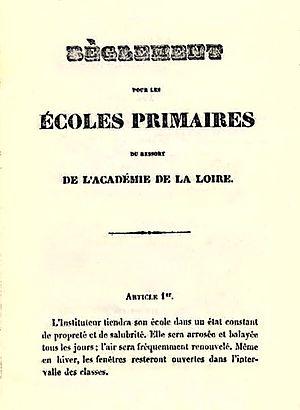
Règlement des écoles primaires de l'Académie de la Loire, 1852.
Saint-Martin-en-Coailleux est une ancienne commune française de la Loire.